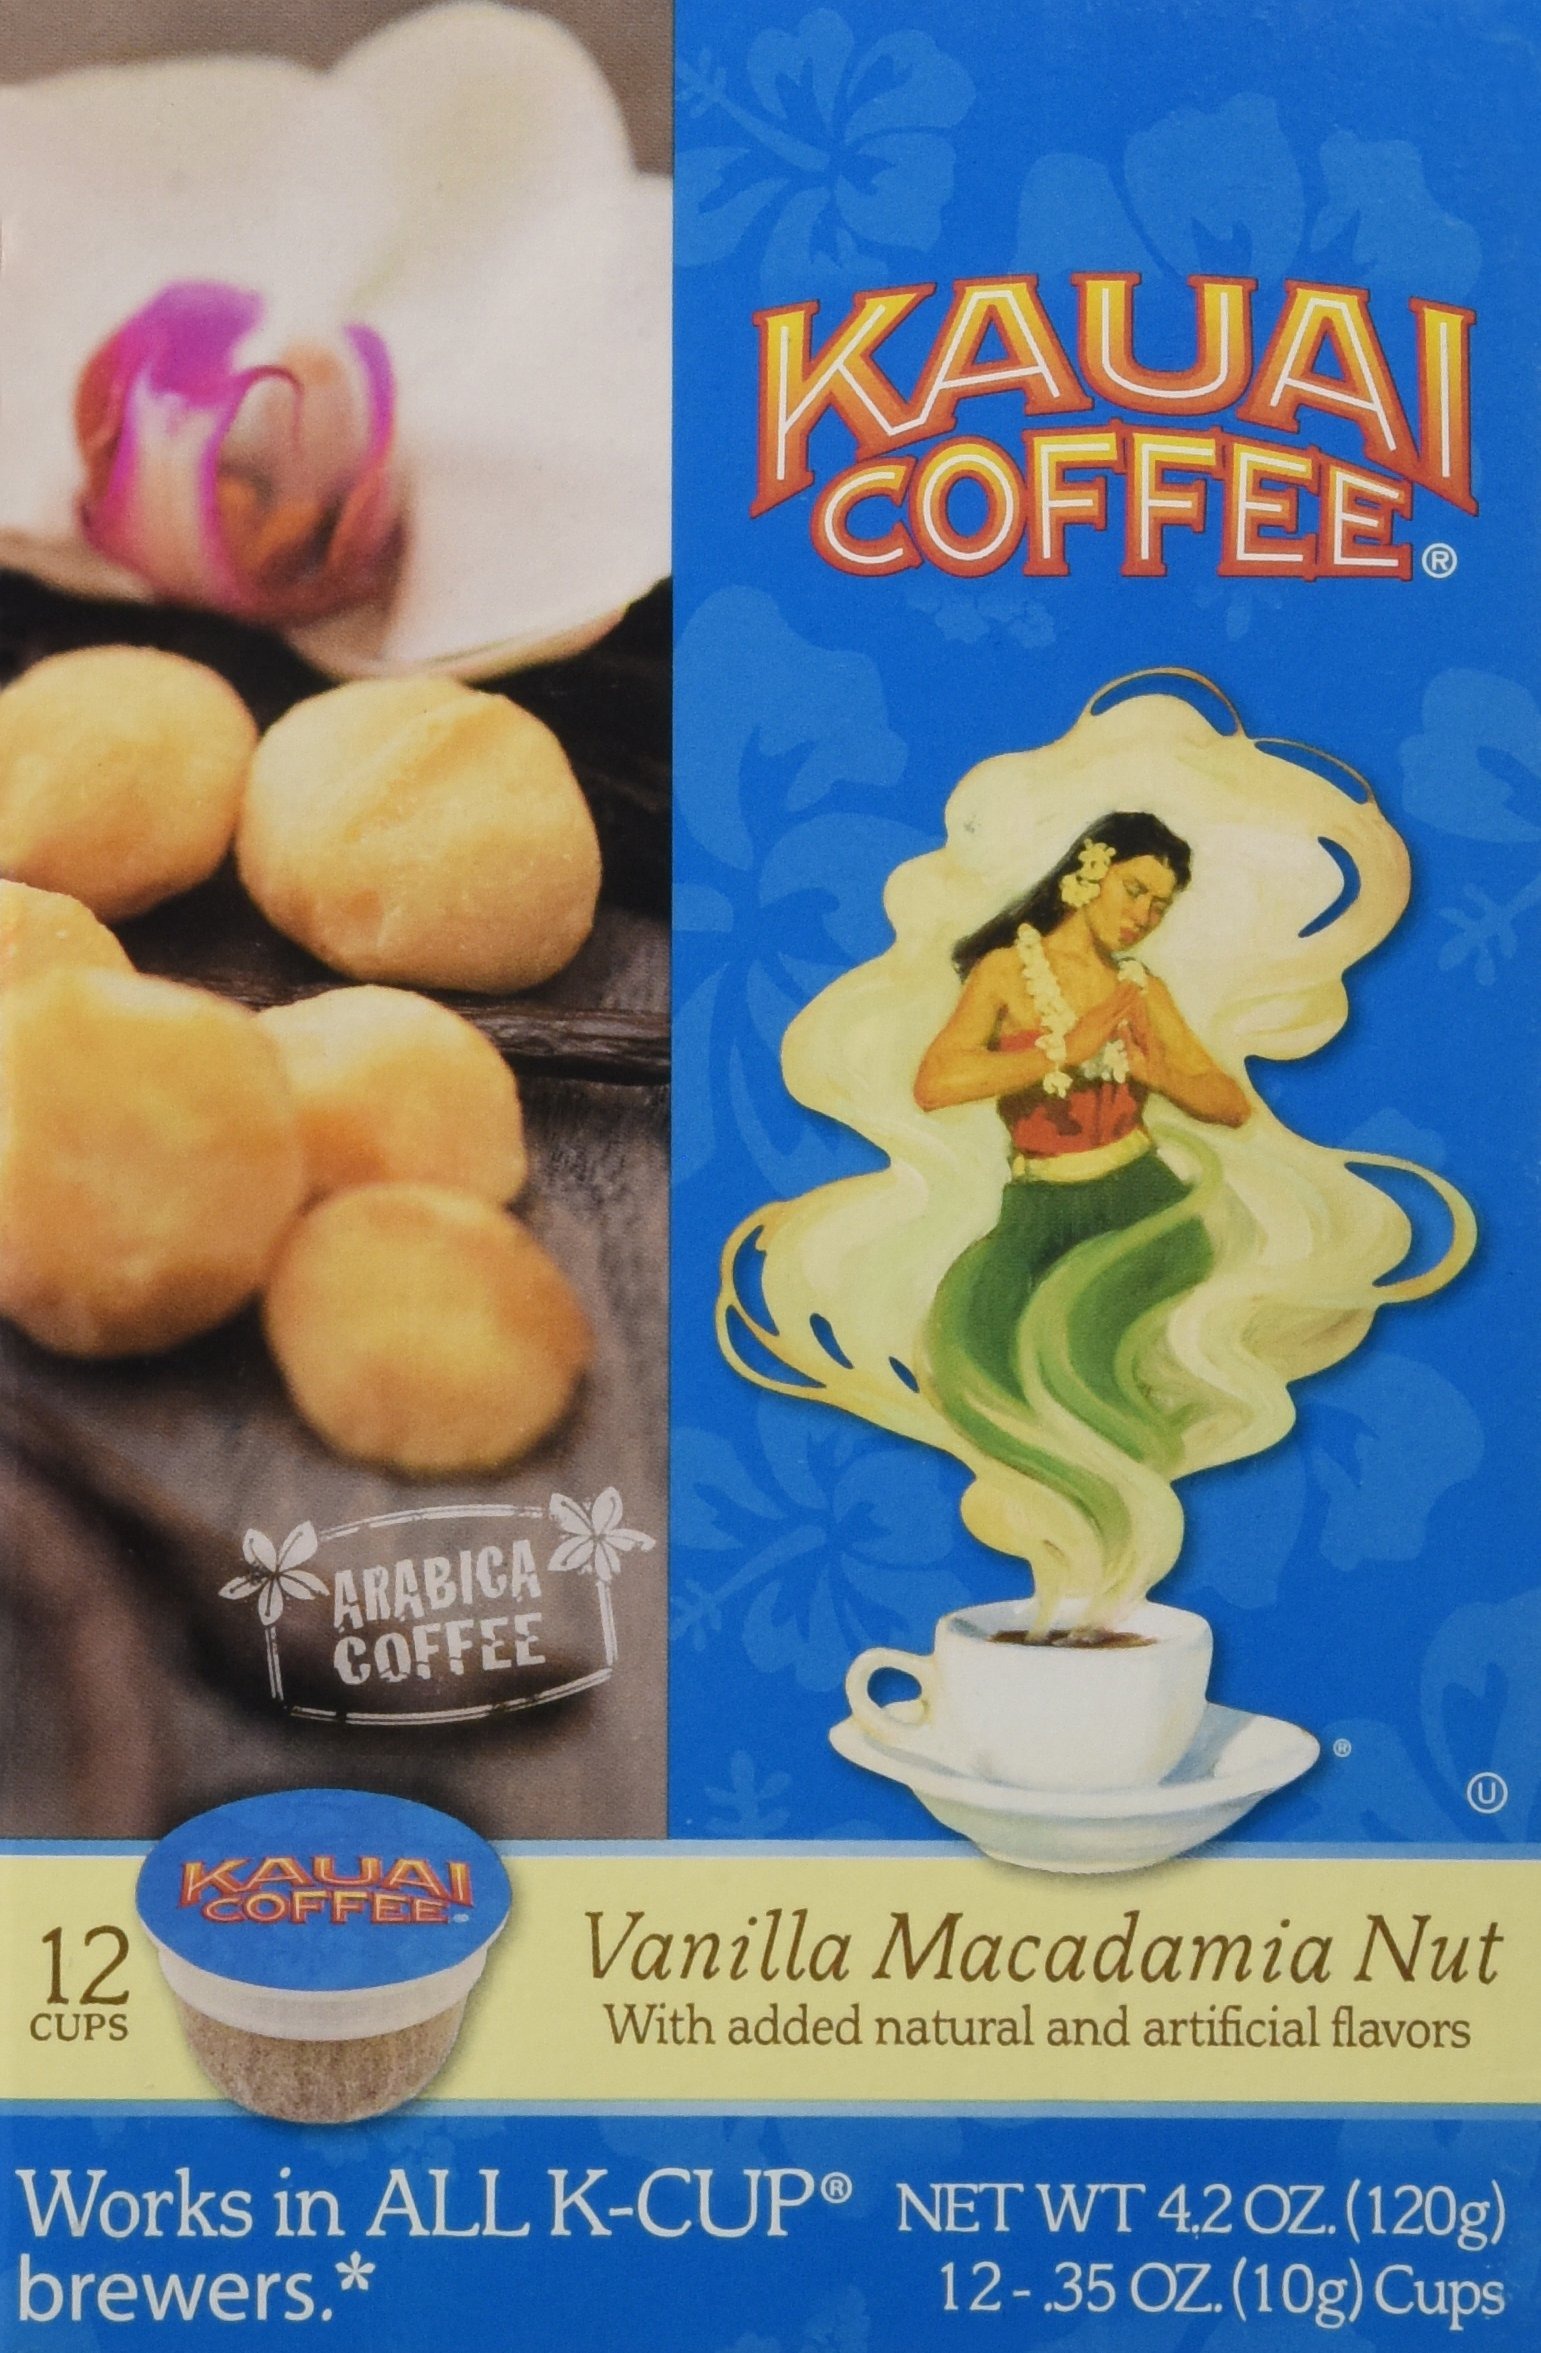
Item Name: Kauai Coffee Single Serve Cups pods (Vanilla Macadamia Nut, 12 Count)
Value: 12.0
Unit: Count

Price: 27.7